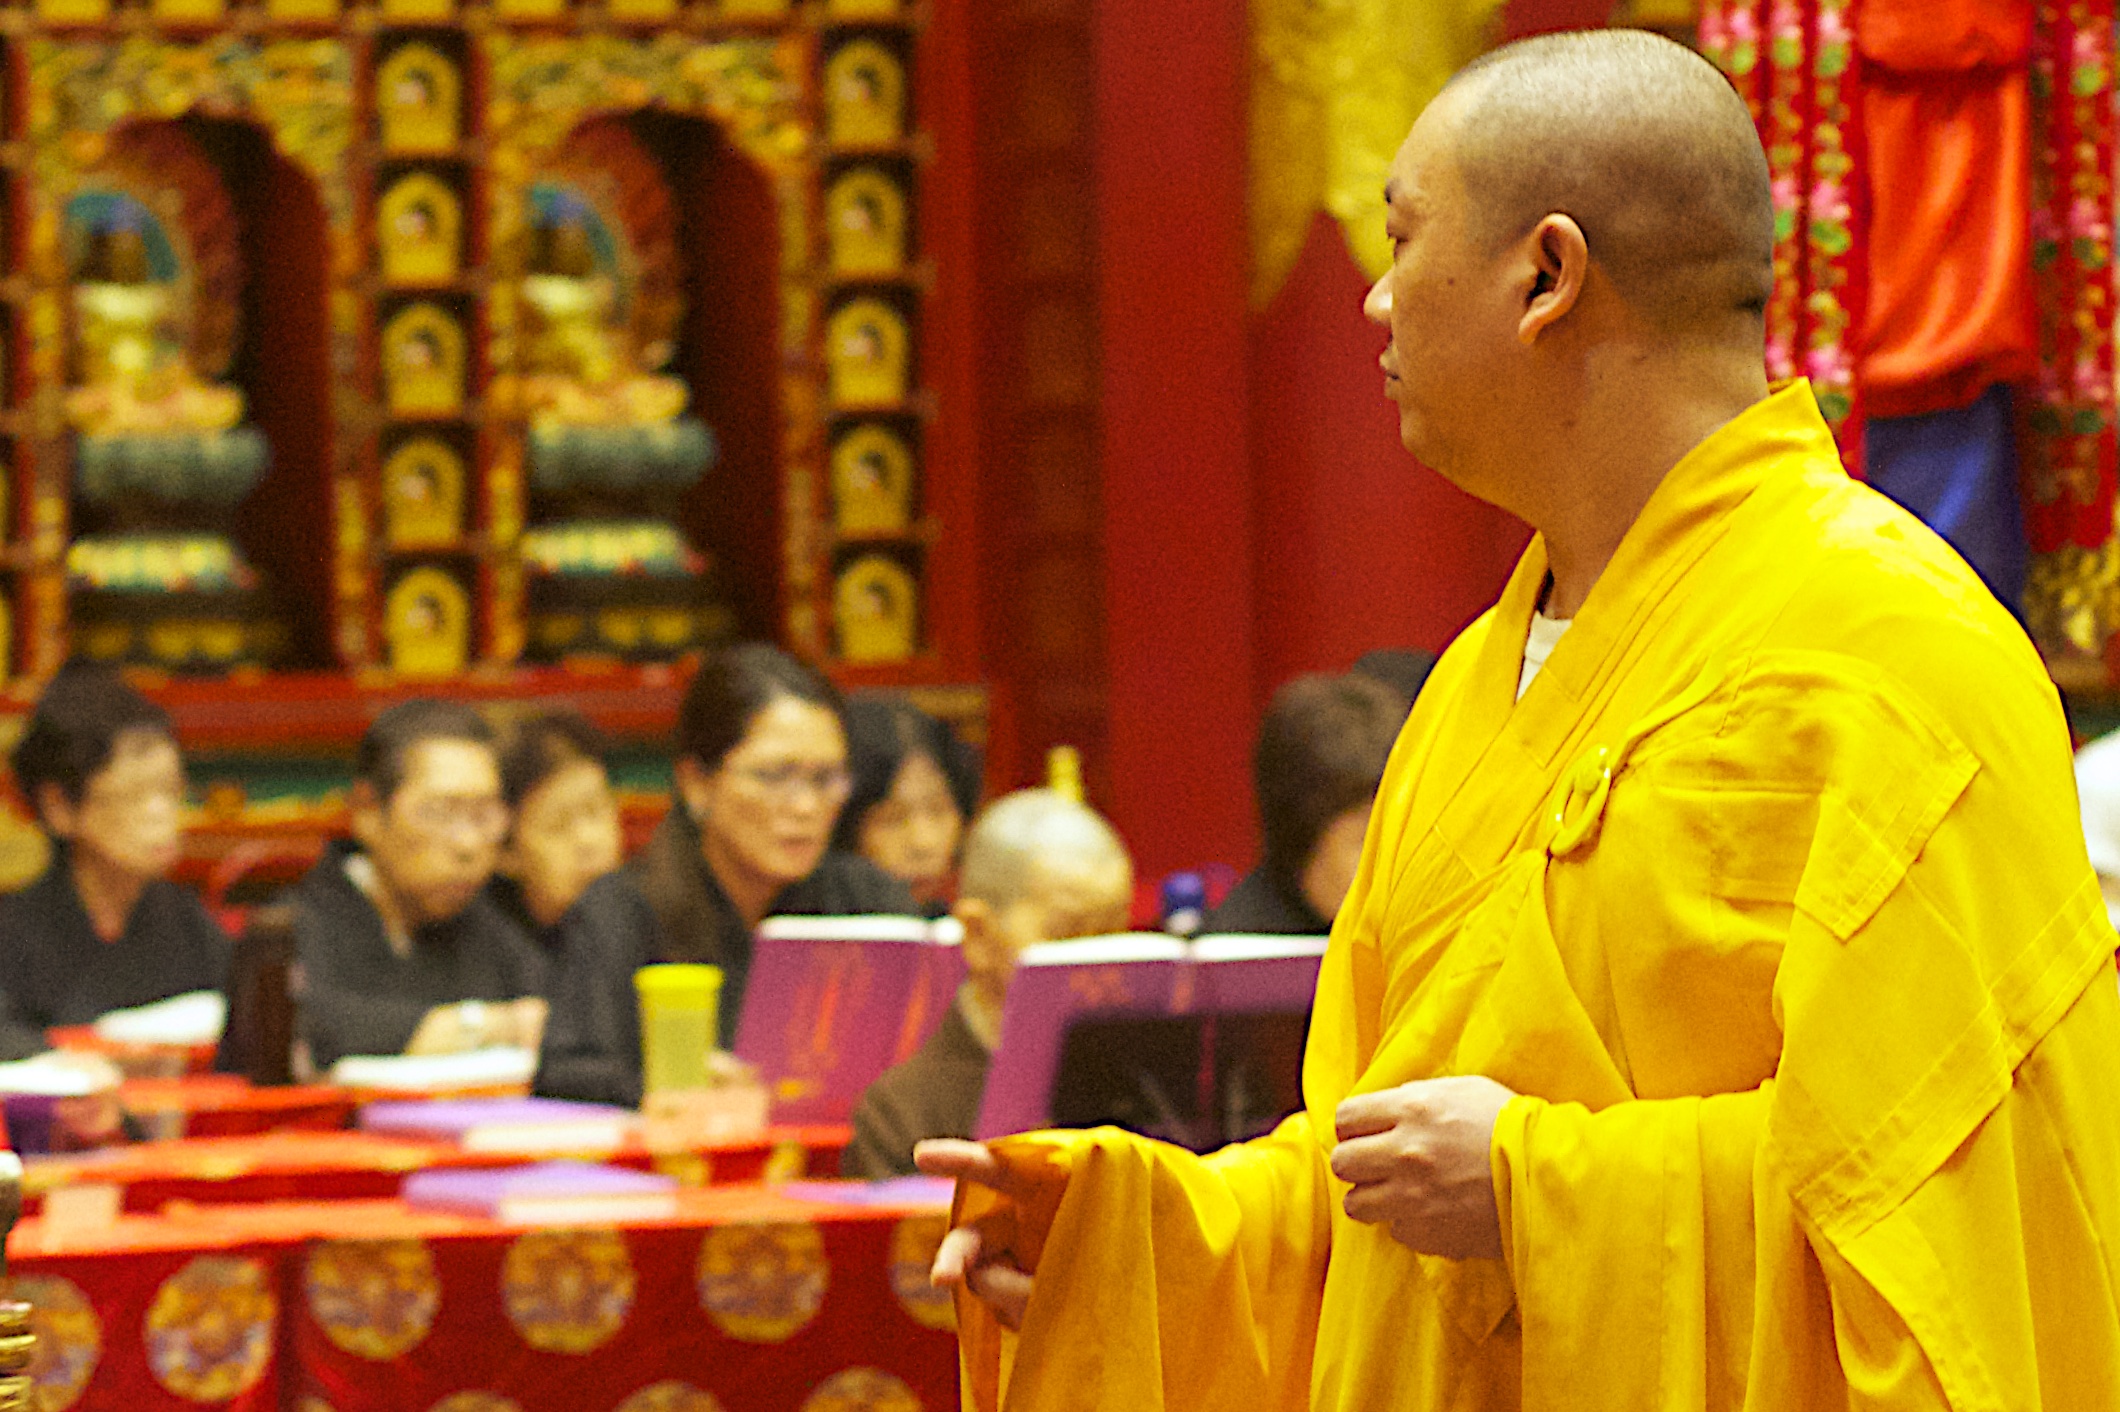
person, priesthood, lama, bishop, clergy, profession, nuncio